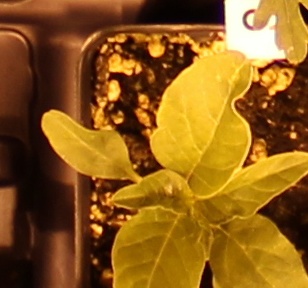
Label: Waterhemp